San Benedetto del Tronto

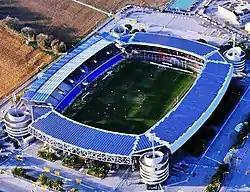
Aerial view of the Stadio Riviera delle Palme.

The city has a large number of cycle paths, so much so that it is possible to follow it without interruption from the north (where it has a connection with the Grottammare cycle path) to the south (plunging into the Sentina Park).